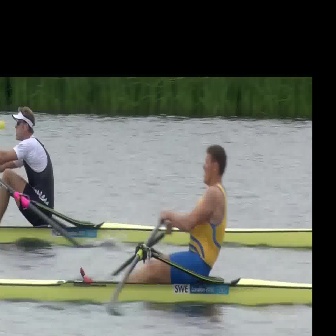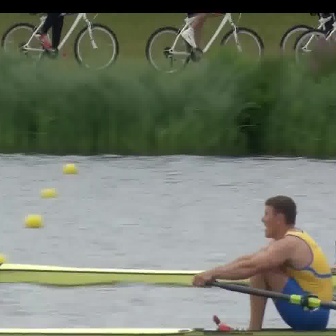
  Please identify the target specified by the bounding box [79,143,226,291] in the first image and locate it in the second image. Return the coordinates in [x_min,y_min,x_max,y_max] format.
Answer: [190,194,332,335]